Bertrand Russell

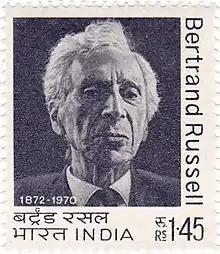
Russell on a 1972 stamp of India

Russell participated in many broadcasts over the BBC, particularly "The Brains Trust" and for the Third Programme, on various topical and philosophical subjects. By this time Russell was known outside academic circles, frequently the subject or author of magazine and newspaper articles, and was called upon to offer opinions on a variety of subjects, even mundane ones. En route to one of his lectures in Trondheim, Russell was one of 24 survivors (out of 43 passengers) of an aeroplane crash in Hommelvik in October 1948. He said he owed his life to smoking since the people who drowned were in the non-smoking part of the plane. "A History of Western Philosophy" (1945) became a best-seller and provided Russell with a steady income for the remainder of his life.